Surre (clan)

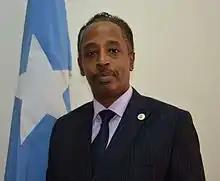
second deputy speaker of the Federal Parliament of Somalia

The Surre, is a Somali clan, a sub clan of the major Somali Dir clan, The Surre inhabit in central and southern Somalia. And also can be found in Somaliland, and Ethiopia.